Tuesdays with Morrie

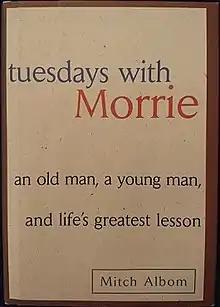
First edition

Tuesdays with Morrie: An Old Man, A Young Man and Life's Greatest Lesson is a 1997 memoir by American author Mitch Albom. The book is about a series of visits Albom made to his former Brandeis University sociology professor, Morrie Schwartz, as Schwartz was dying from amyotrophic lateral sclerosis (ALS). Albom's subsequent memoir has been widely reviewed and has received critical attention after features by "The Boston Globe" and "Nightline" about Schwartz's dying.